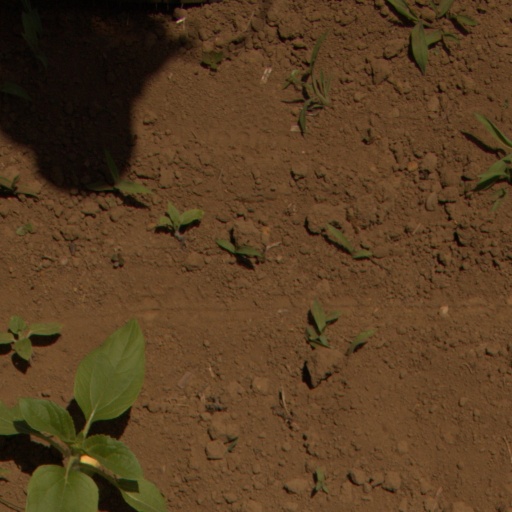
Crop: Jerusalem artichoke